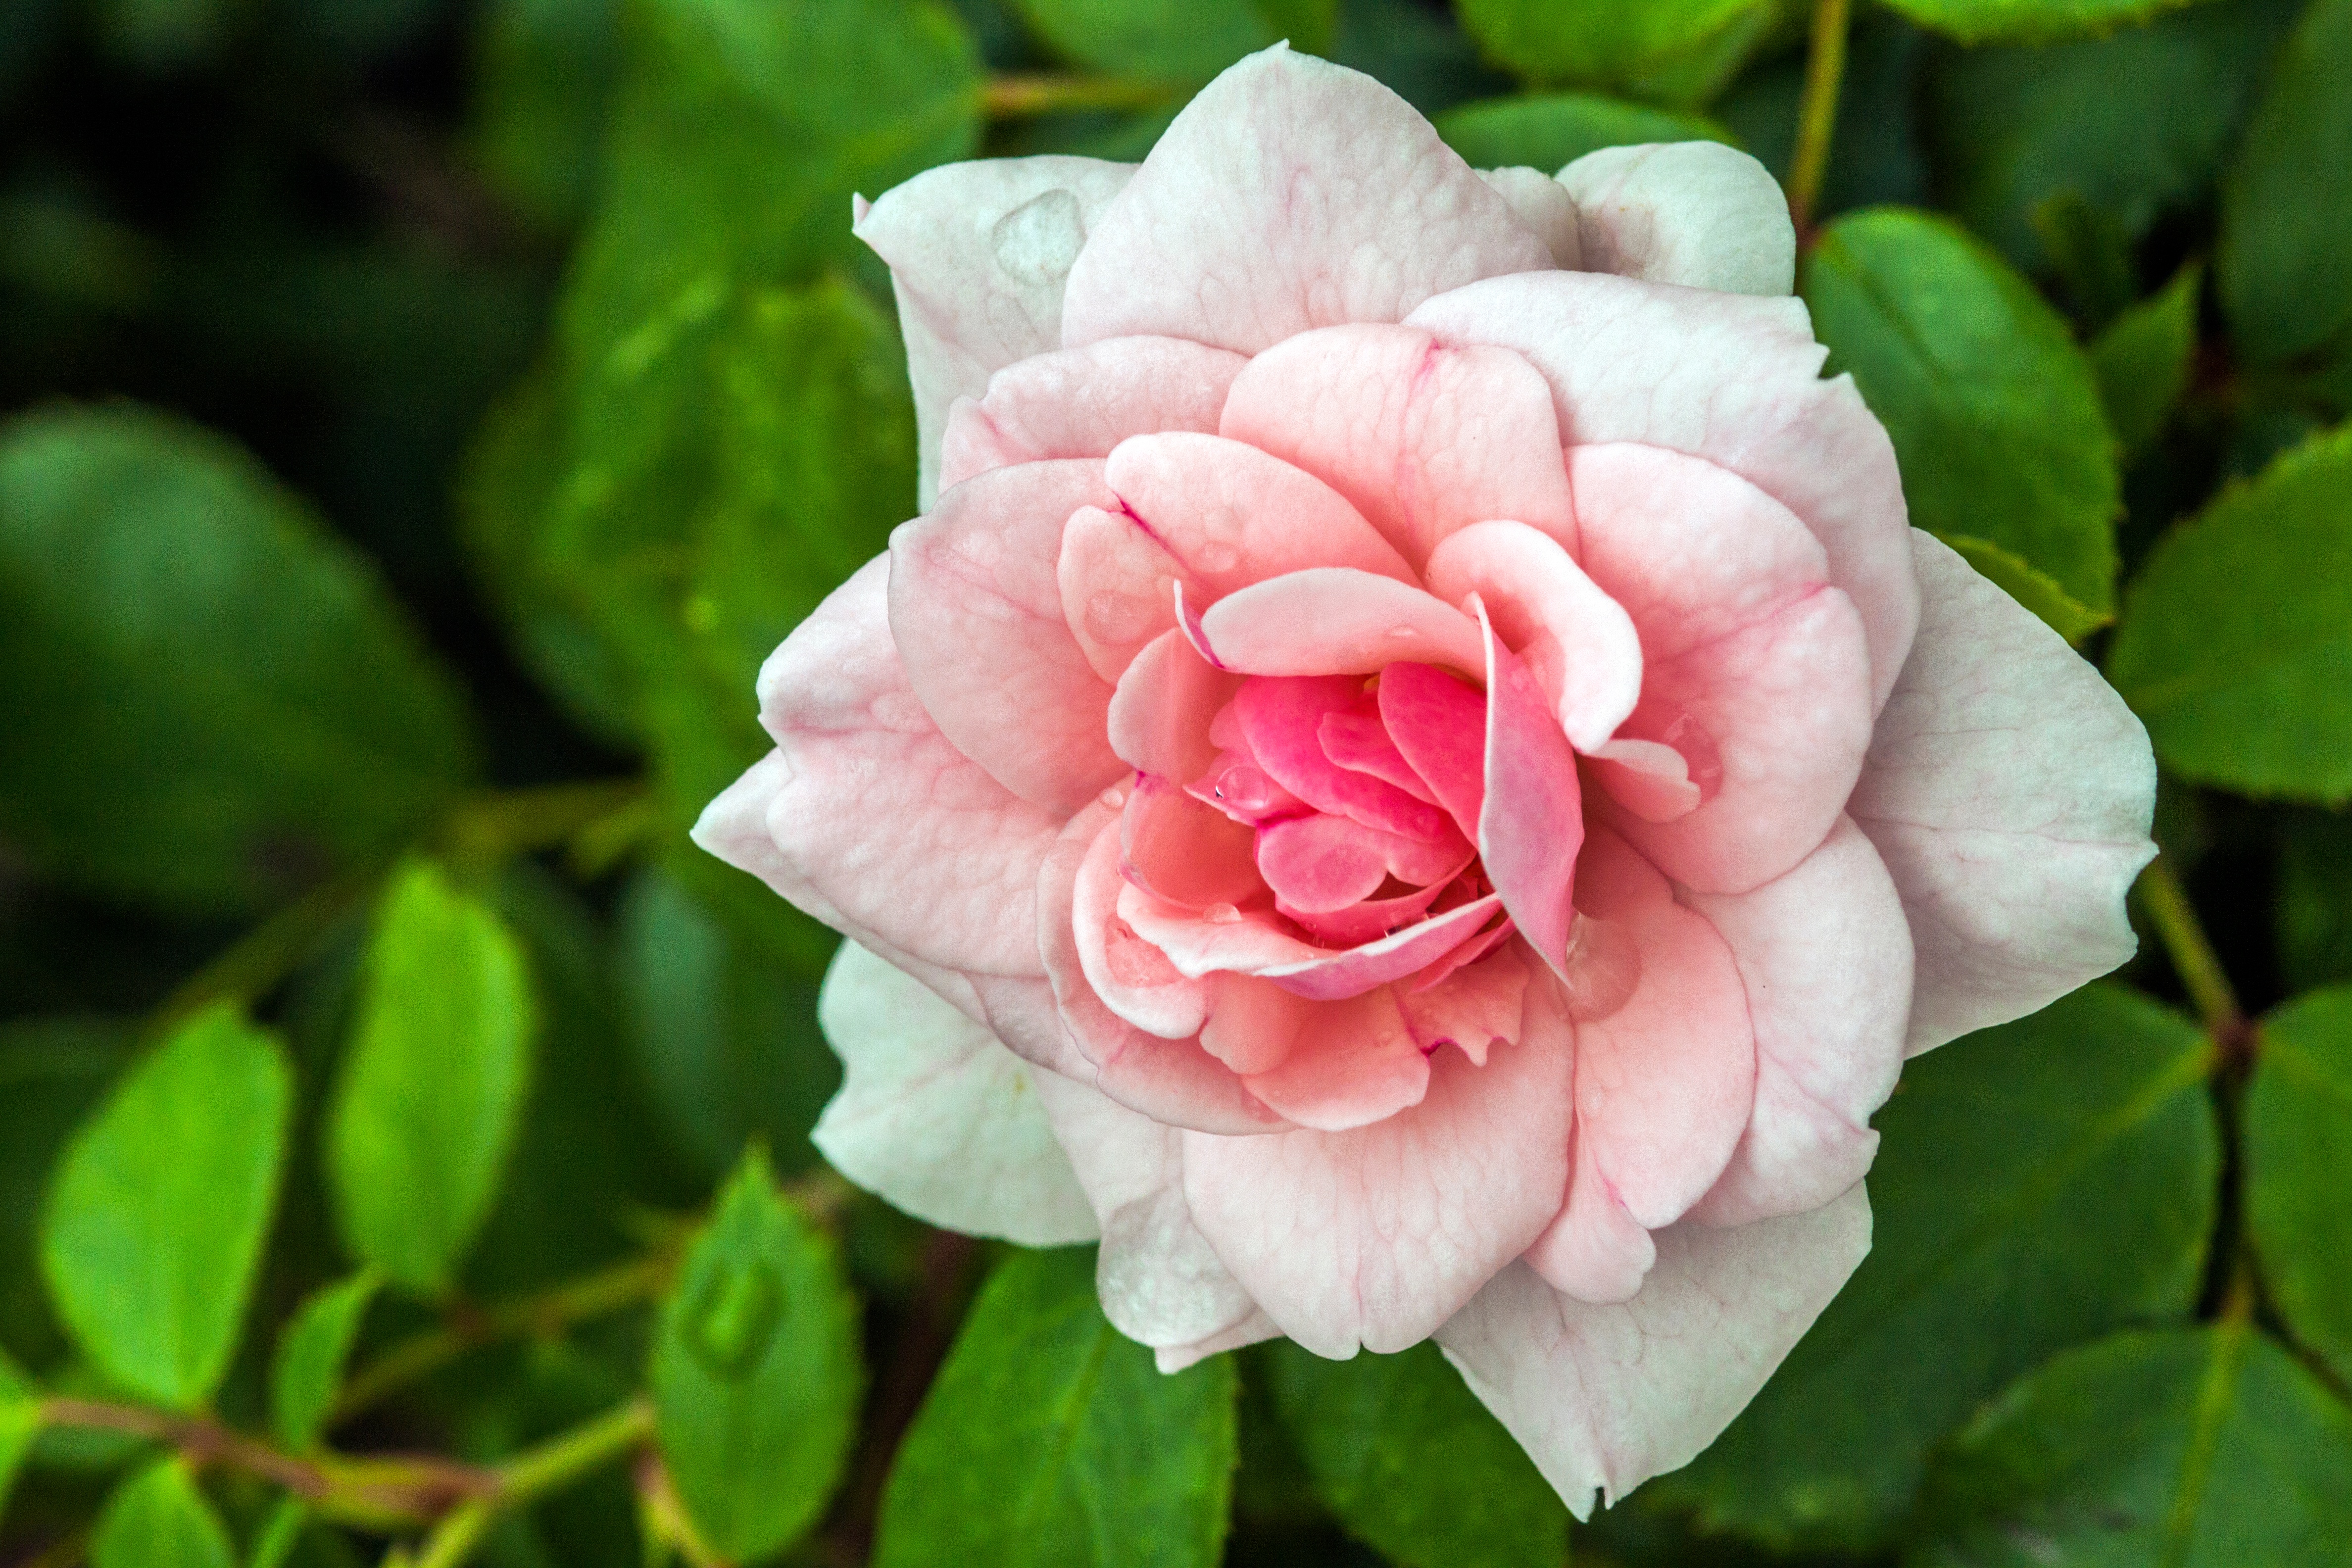
plant, flower, petal, rose, flora, shrub, floribunda, theaceae, flowering plant, garden roses, rose family, land plant, rosa centifolia, camellia sasanqua, japanese camellia